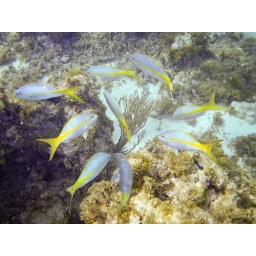
The yellow tailed fish are swimming near a branching type of coral.SnorkelingIMGP0714